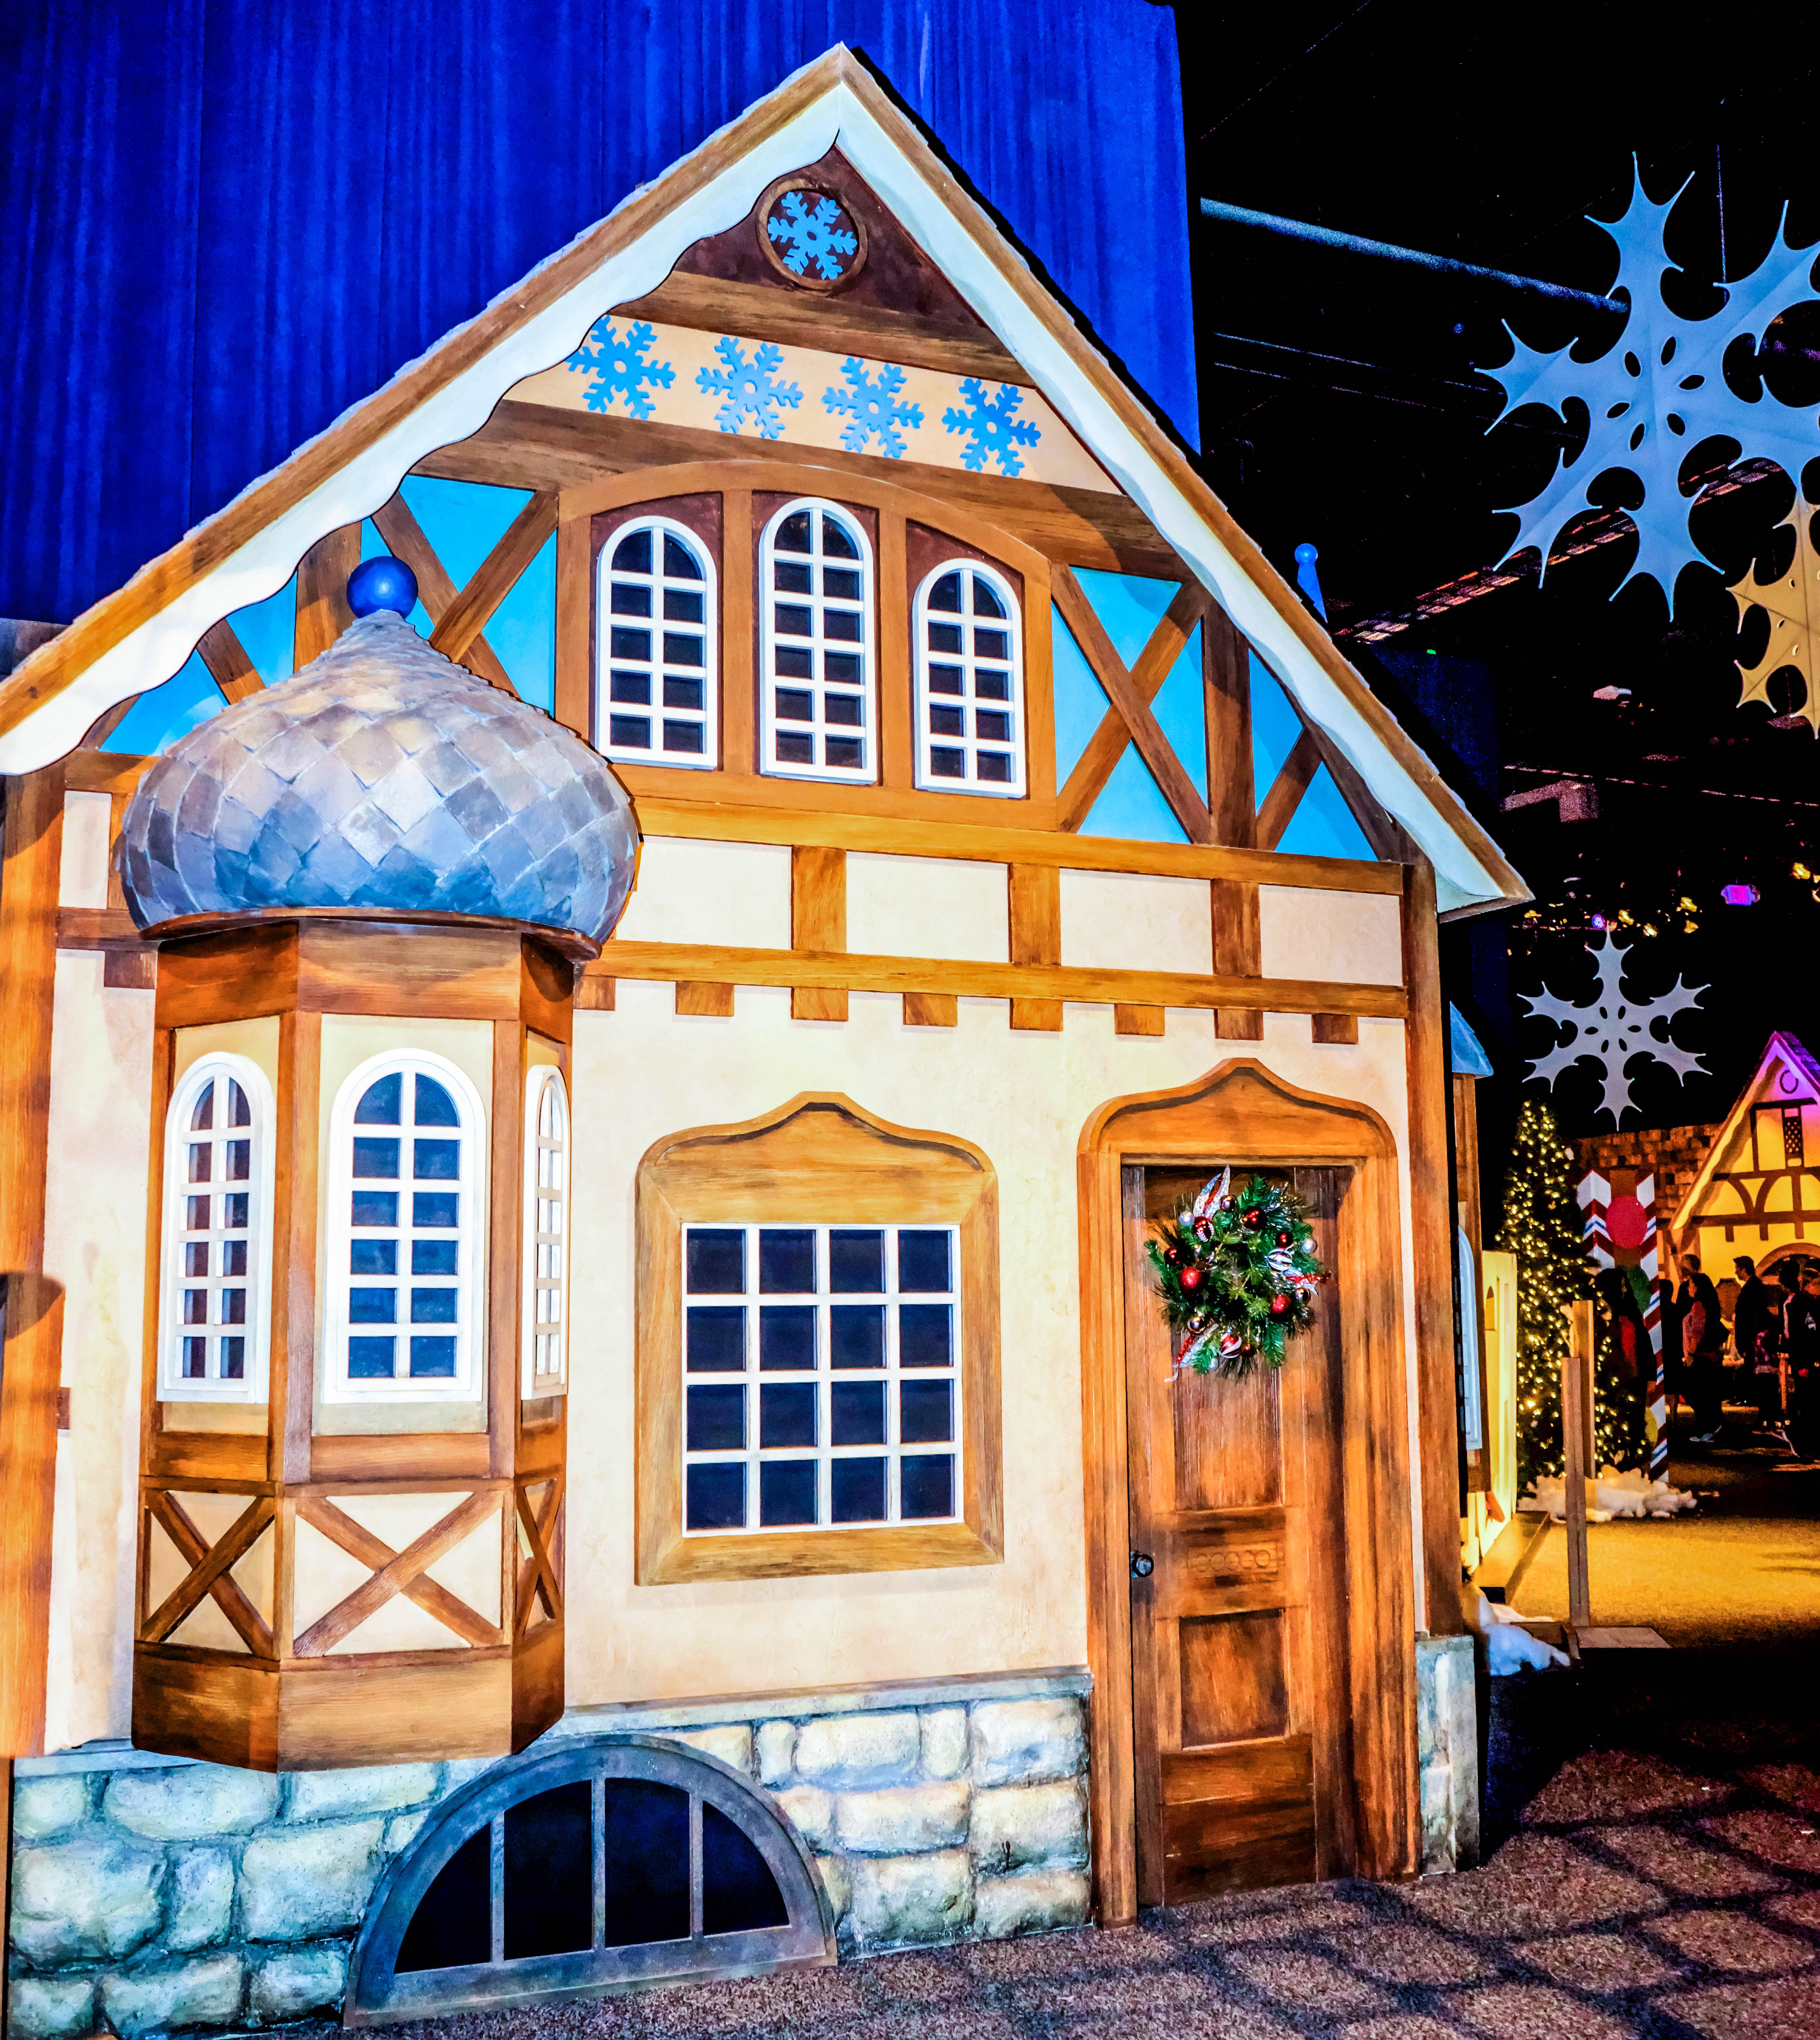
creative, cold, winter, architecture, house, restaurant, home, travel, statue, ice, artistic, holiday, artist, christmas decoration, performance, estate, exhibition, traditional, showcase, freezing, ice exhibit, gaylord palms, ice sculptures